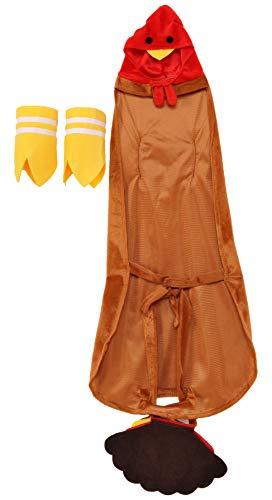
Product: Rubie's Turkey Dog Costume
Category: Toys & Games | Party Supplies
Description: Turkey dog costume includes jacket with attached tail, Paw covers, and headpiece.
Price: $20.34
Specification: Product Dimensions:         13.6 x 12.5 x 1 inches ; 4 ounces    |Shipping Weight: 4 ounces (View shipping rates and policies)|ASIN: B00WBBFOJ8|Item model number: 580242 M|    #63036    in Kids' Party Supplies    |    #168709    in Pre-Kindergarten Toys